Air Mauritius

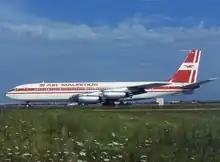
A British Airtours Boeing 707 leased to Air Mauritius at Orly Airport in 1978

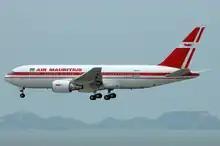
An Air Mauritius Boeing 767-200ER on approach to Hong Kong International Airport in 2006. The airline received two aircraft of the type in April 1988.

The company was established on 14 June 1967 by Air France, BOAC and the Government of Mauritius, with a 27.5% stake each; the balance was held by Rogers and Co, the general sales agent for Air France and BOAC in Mauritius.